Sergeant Preston of the Yukon (TV series)

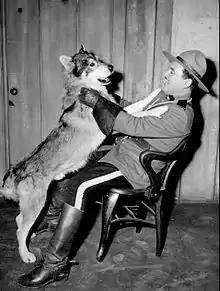
Richard Simmons as Sergeant Preston with Yukon King, 1955

Sergeant Preston of the Yukon is a half-hour long American action adventure northwestern television series, broadcast in color on CBS Thursday evenings at 7:30 to 8:00 p.m. from September 29, 1955, to September 25, 1958. It was based on the radio drama "Challenge of the Yukon."